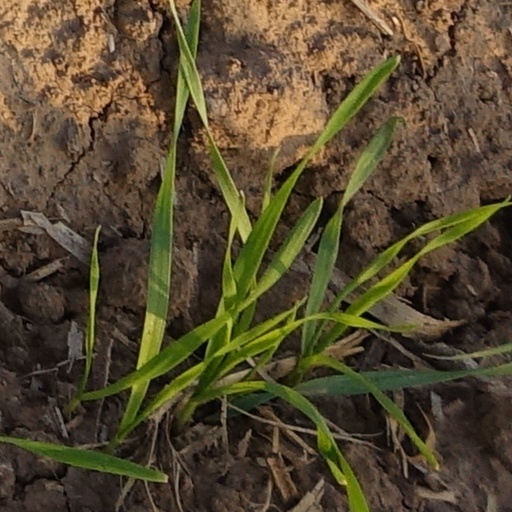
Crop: wheat